Dinan

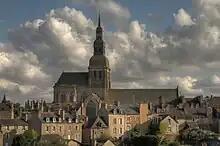
Basilica of St Saviour

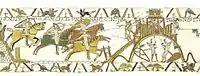
HIC MILITES WILLELMI DUCIS PUGNANT CONTRA DINANTES ("Here the knights of Duke William fight against the men of Dinan"). Scene from the Bayeux Tapestry, c.1066, showing the early castle of Dinan

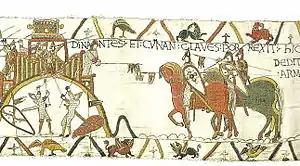
ET CUNAN CLAVES PORREXIT ("and Conan passed out the keys"). Successive scene

The medieval town on the hilltop has many fine old buildings, some of which date from the 13th century. The town retains a large section of the city walls, part of which can be walked round.